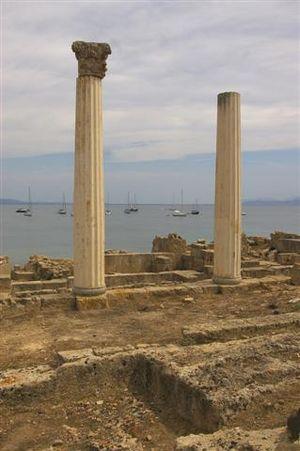
Tharros est un port antique punico-romain de la Sardaigne, près de la ville actuelle d'Oristano, sur la péninsule du Sinis.